Thou Gild'st the Even

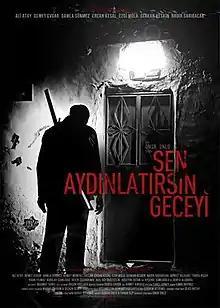
Film poster

Thou Gild'st The Even is a 2013 Turkish drama film directed by Onur Ünlü.